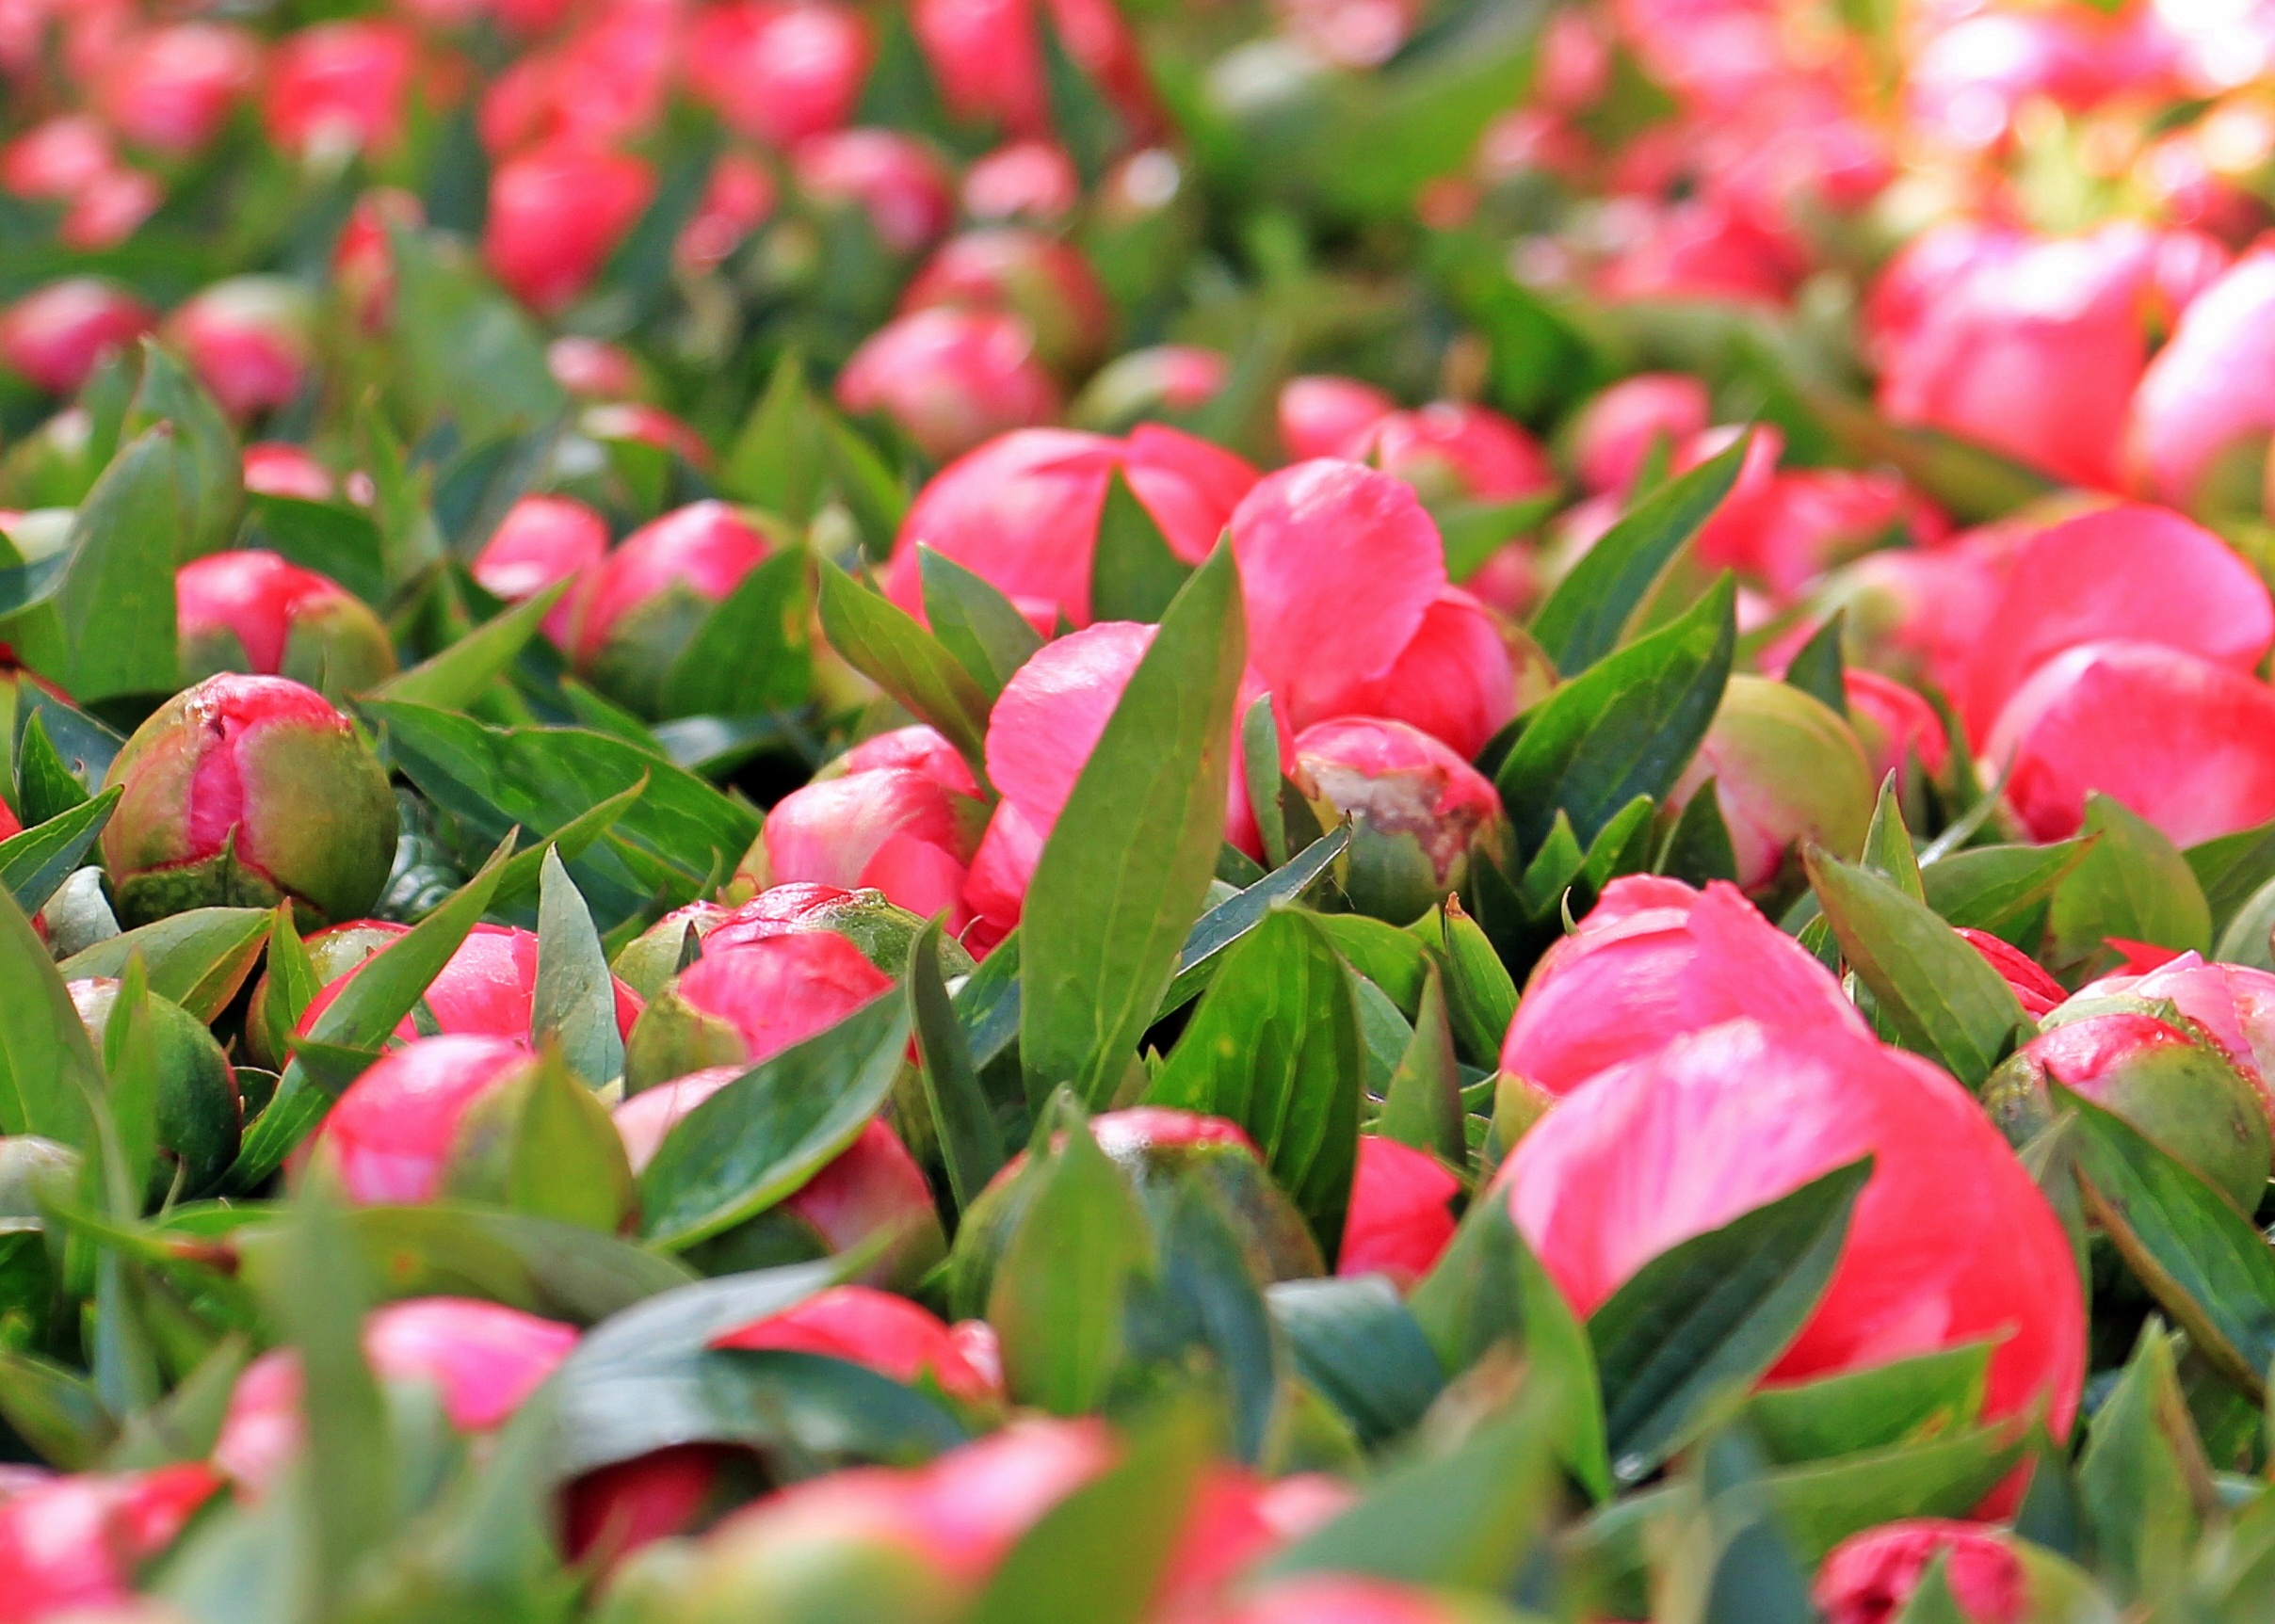
blossom, plant, sunlight, leaf, flower, petal, bloom, summer, spring, red, market, botany, garden, pink, flora, flowers, market stall, stand, decorative, shrub, beautiful, bud, floristry, peony, macro photography, blossomed, farmers local market, rose blooms, flowering plant, flourished, peony bud, flowers was, land plant